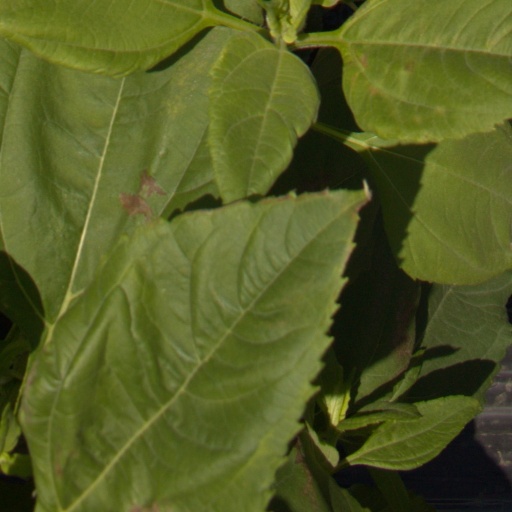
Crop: Jerusalem artichoke